Full dress uniform

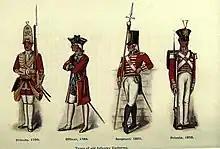
Infantry uniforms of the British Army, from 1750 to 1835. Full dress uniforms in the British Army originate from former combat uniforms.

In 1959, recognising the need for a more formal uniform for flag officers, RN ceremonial day dress was introduced: this is similar to the old full dress but is less elaborate, without fringed epaulettes or cuff slashes, and is worn with a peaked cap. Nowadays it is worn only by very limited categories of senior flag officers (namely members of the Royal Family, the First Sea Lord, Admirals of the Fleet, full Admirals and the Defence Services Secretary (if a naval officer)).